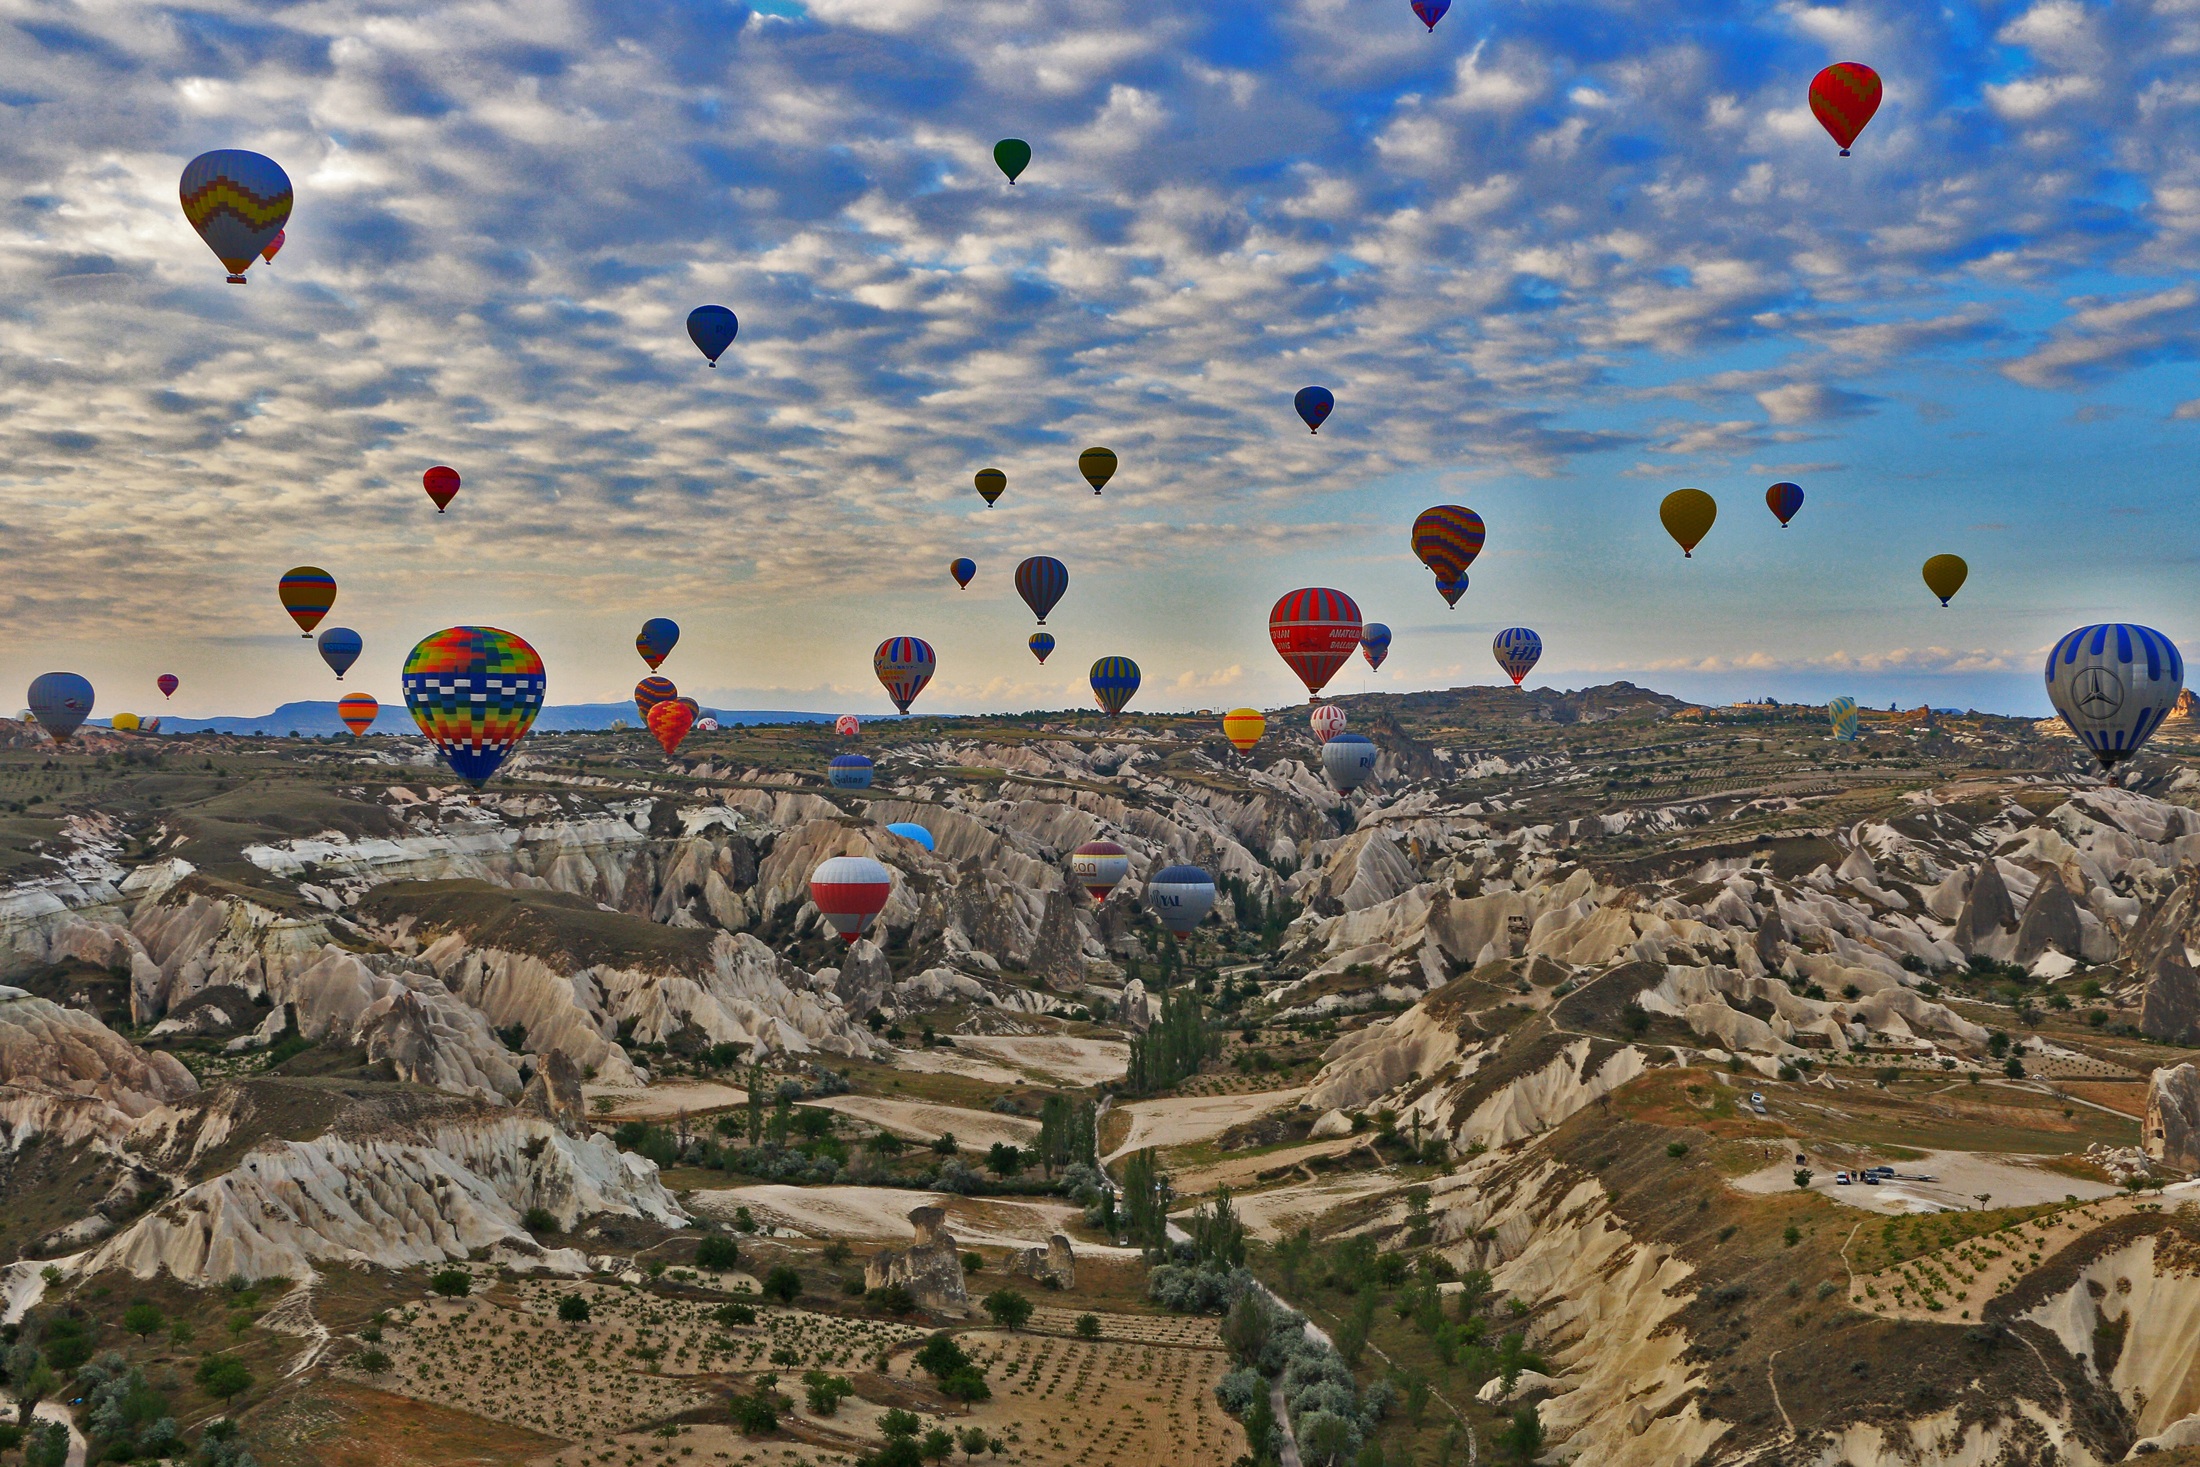
hot air balloon, travel, aircraft, vehicle, extreme sport, toy, turkey, cappadocia, hot air ballooning, atmosphere of earth